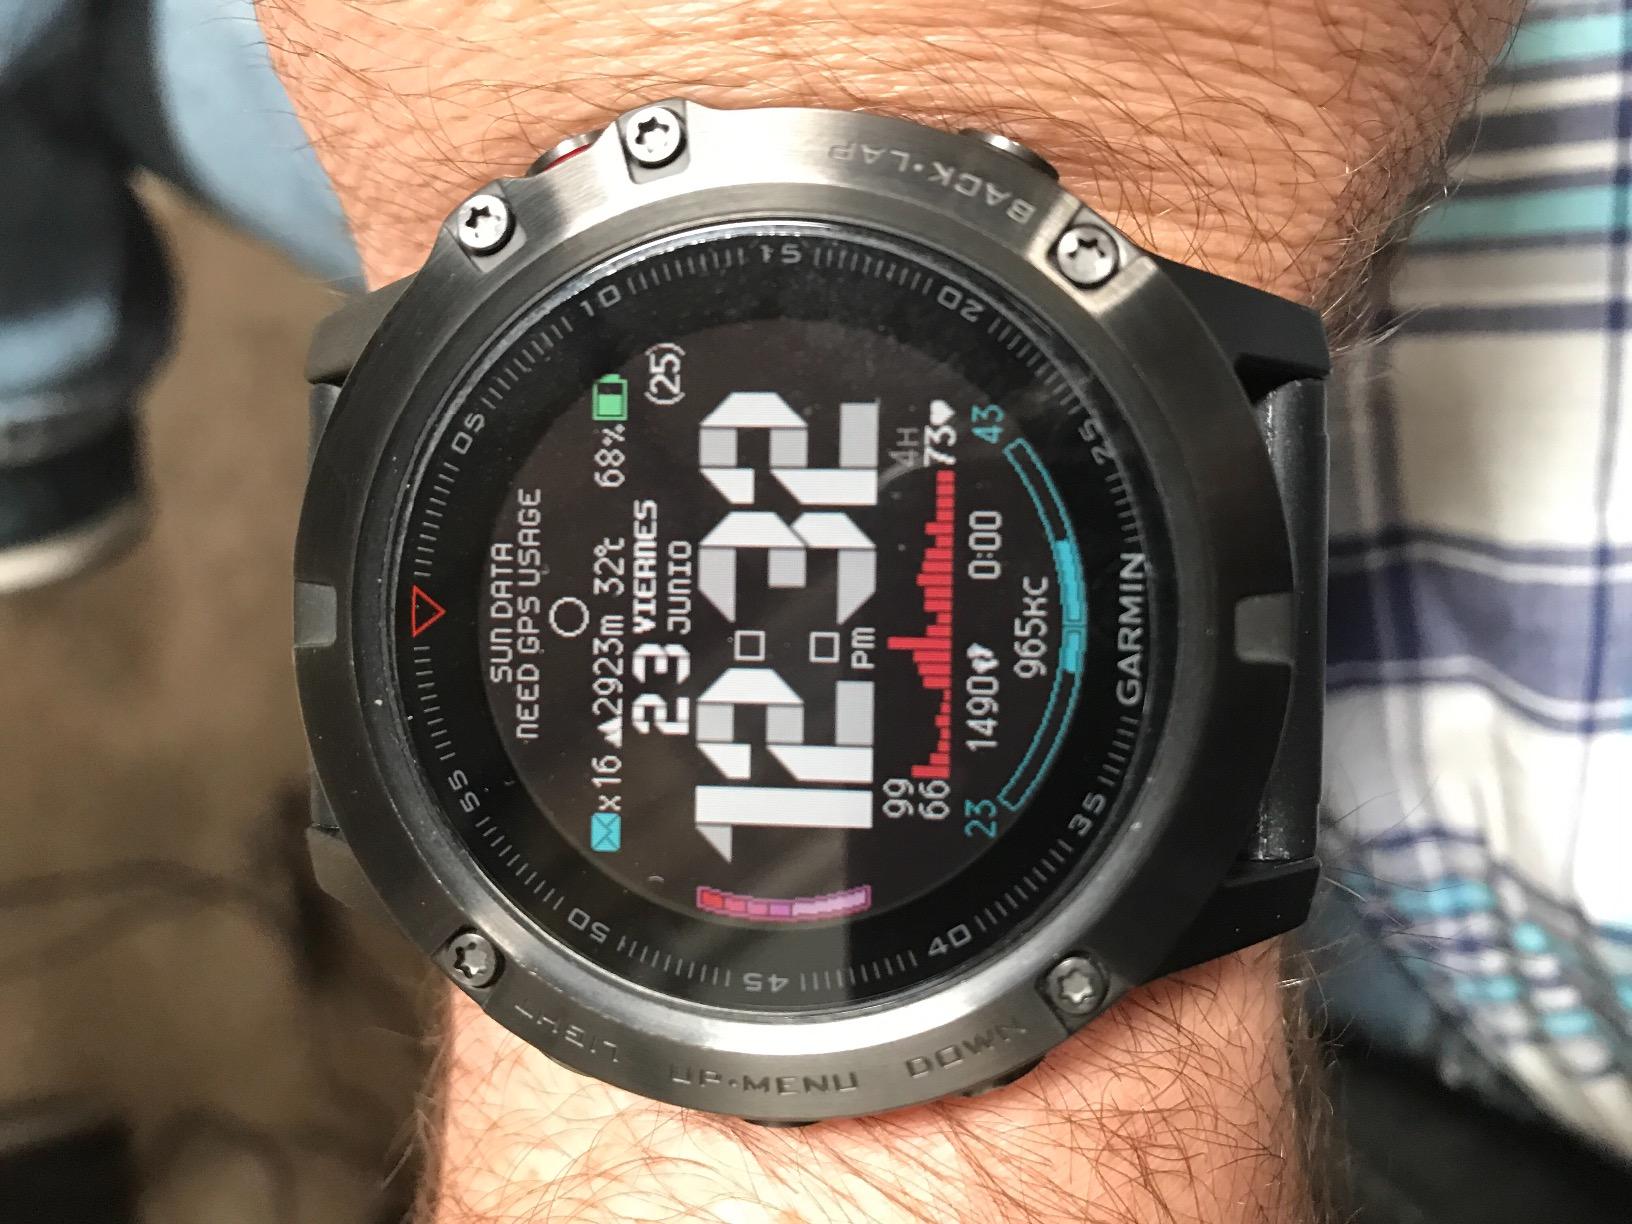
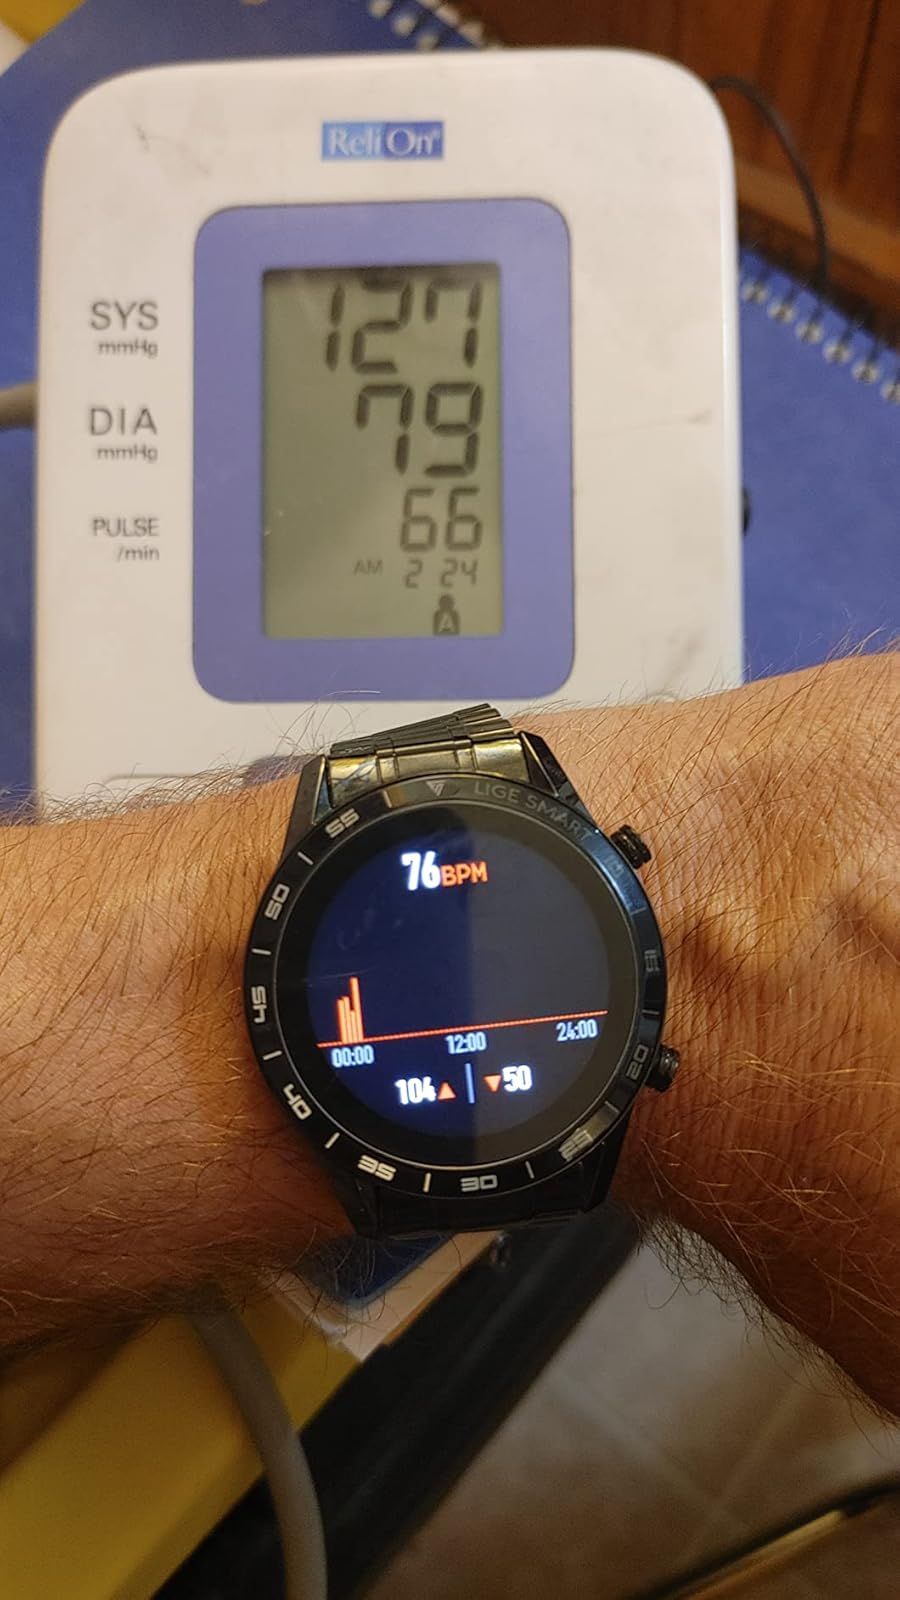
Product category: smartwatch
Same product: no